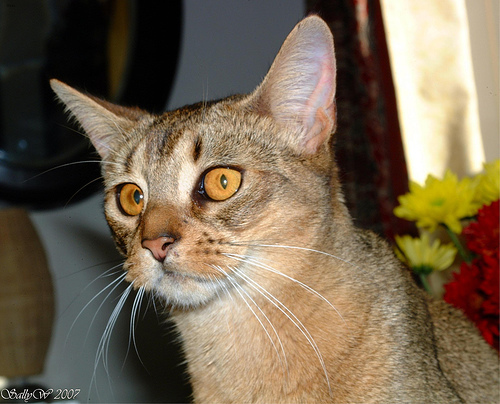
Animal: cat
Breed: Abyssinian